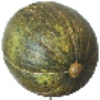
Label: melon_piel_de_sapo